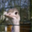
Label: bird